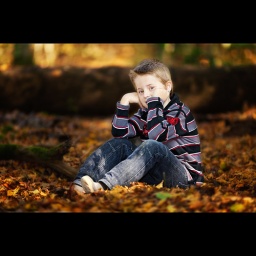
my son in the autumn forest ( 2nd son)